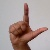
The image shows a hand gesture representing the letter 'L' in Indian Sign Language.